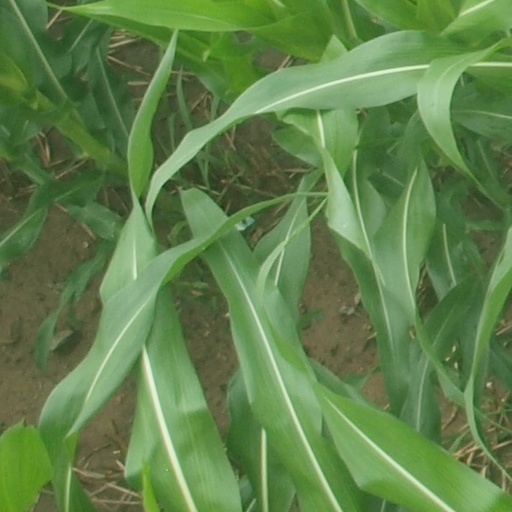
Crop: maize; corn